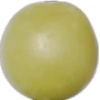
Label: Grape White 2